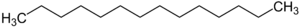
Tétradécane
Le tétradécane est un alcane linéaire de formule brute C₁₄H₃₀. Il possède 1858 isomères structuraux.